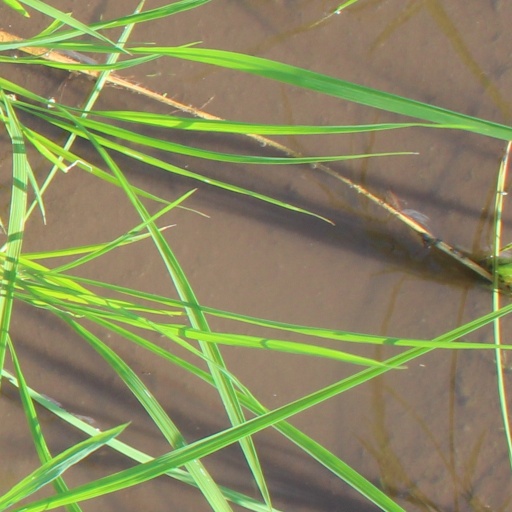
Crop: rice